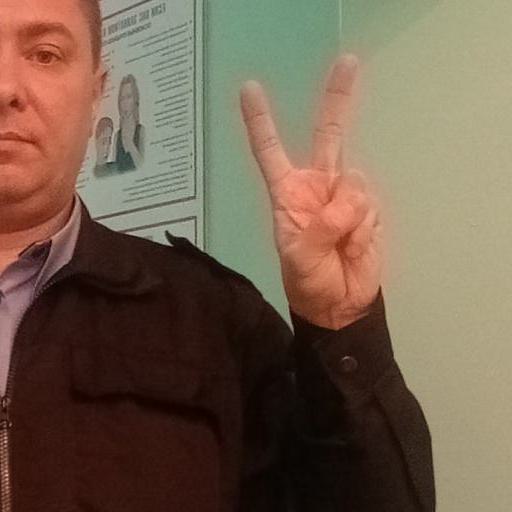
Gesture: peace